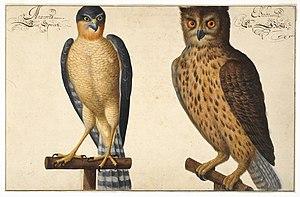
Johann Walter, Hibou et Crécelle, aquarelle et gouache sur papier, milieu du XVIIe siècle.
Johann Jakob Walter est un peintre et dessinateur strasbourgeois, qui peignit notamment des centaines de fleurs et d'oiseaux, et fut aussi un témoin de son temps, auteur d'une chronique de la vie strasbourgeoise pendant la Guerre de Trente Ans.
Le cabinet des estampes et des dessins de Strasbourg est une collection d'arts graphiques faisant partie des Musées de la Ville de Strasbourg.